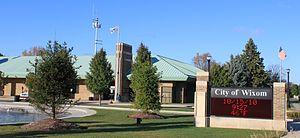
La ville américaine de Wixom est située dans le comté d'Oakland, dans le Michigan. Lors du recensement de 2010, elle comptait 13 498 habitants.